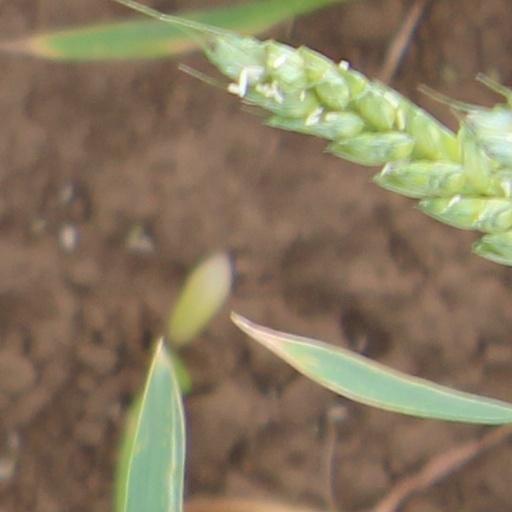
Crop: wheat